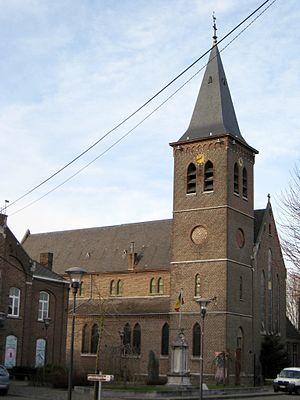
Eglise Saint-Remy à Lanaye
Le diocèse de Liège, dans la province de Liège en Belgique, compte 529 paroisses. Ces paroisses sont regroupées en unité pastorale, et certaines unités pastorales forment l'un des 17 doyennés.
Lanaye est une section de la commune belge de Visé située en Région wallonne dans la province de Liège.